The Elusive Samurai

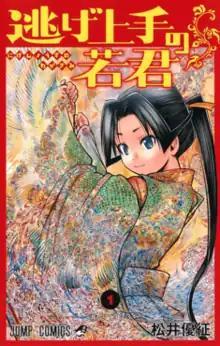
First volume cover, featuring Hōjō Tokiyuki

is a Japanese manga series written and illustrated by Yusei Matsui. It has been serialized in Shueisha's manga magazine "Weekly Shōnen Jump" since January 2021, with its chapters collected in 21 volumes as of July 2025. The series is based on the historical figure of Hōjō Tokiyuki, the last survivor of the Hōjō clan determined to enact revenge on Ashikaga Takauji, a samurai who betrayed and caused the downfall of his family.